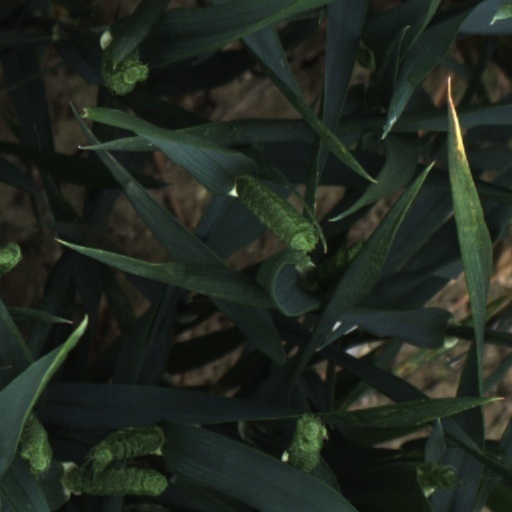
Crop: wheat